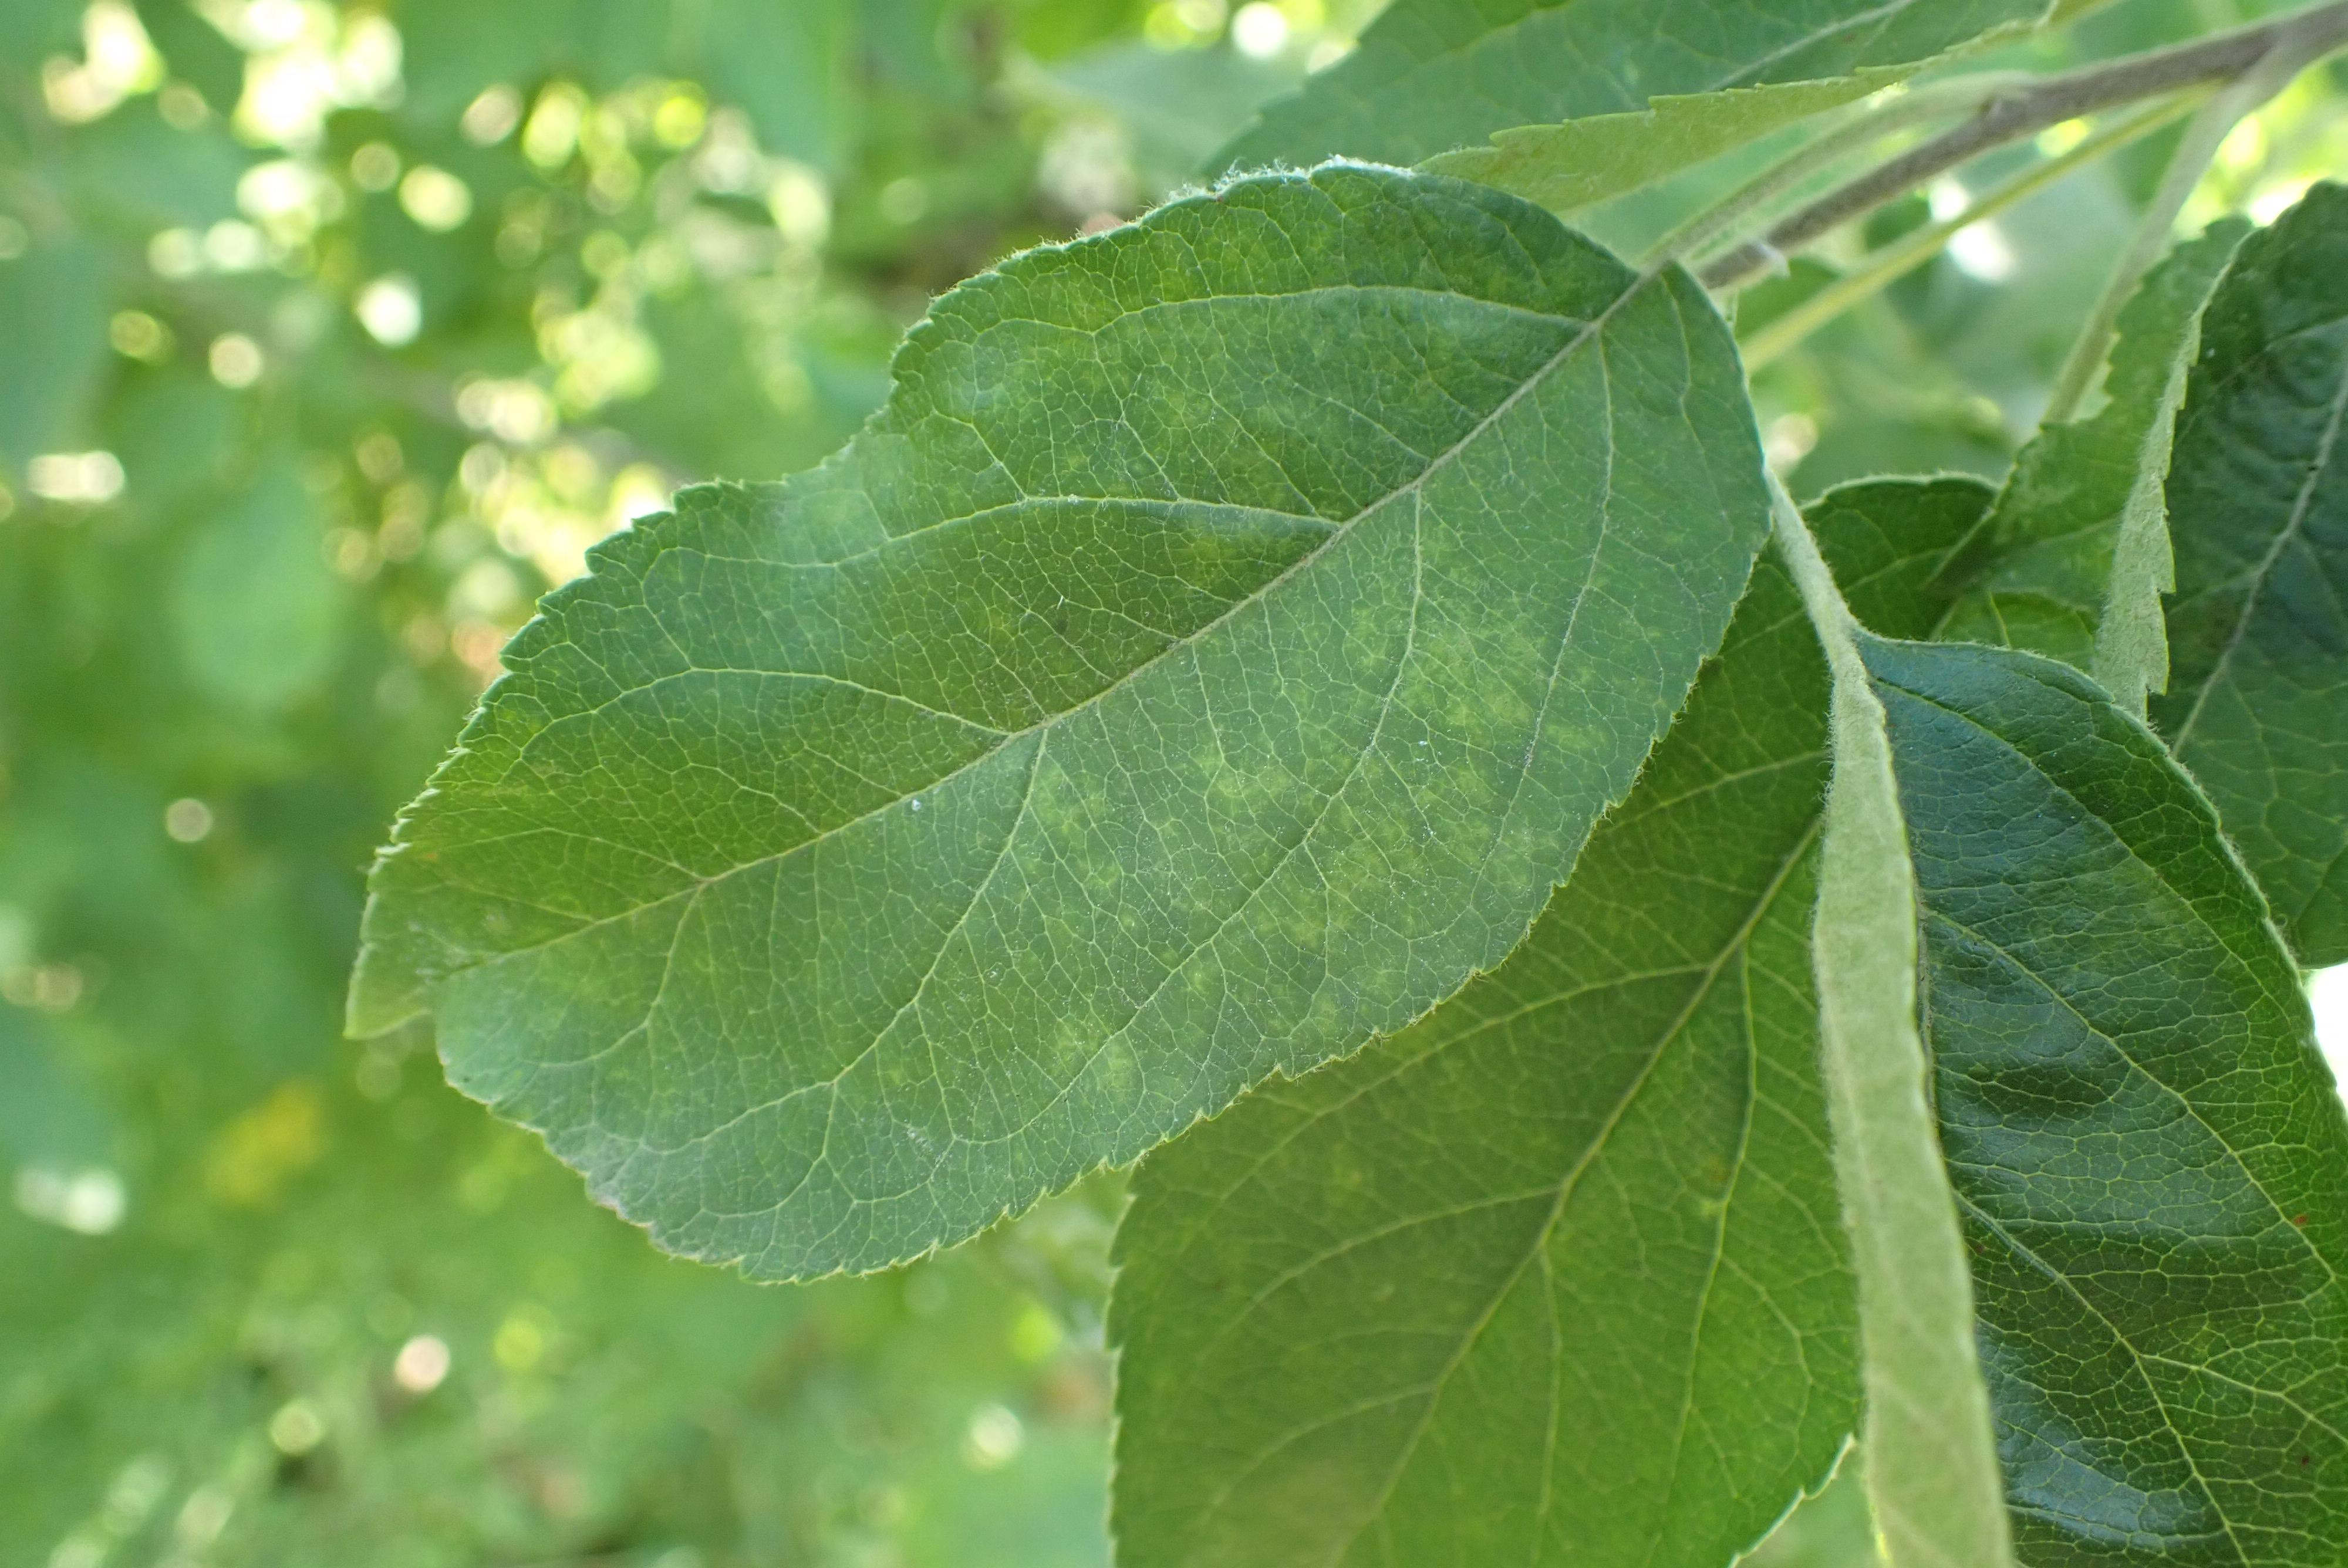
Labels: scab